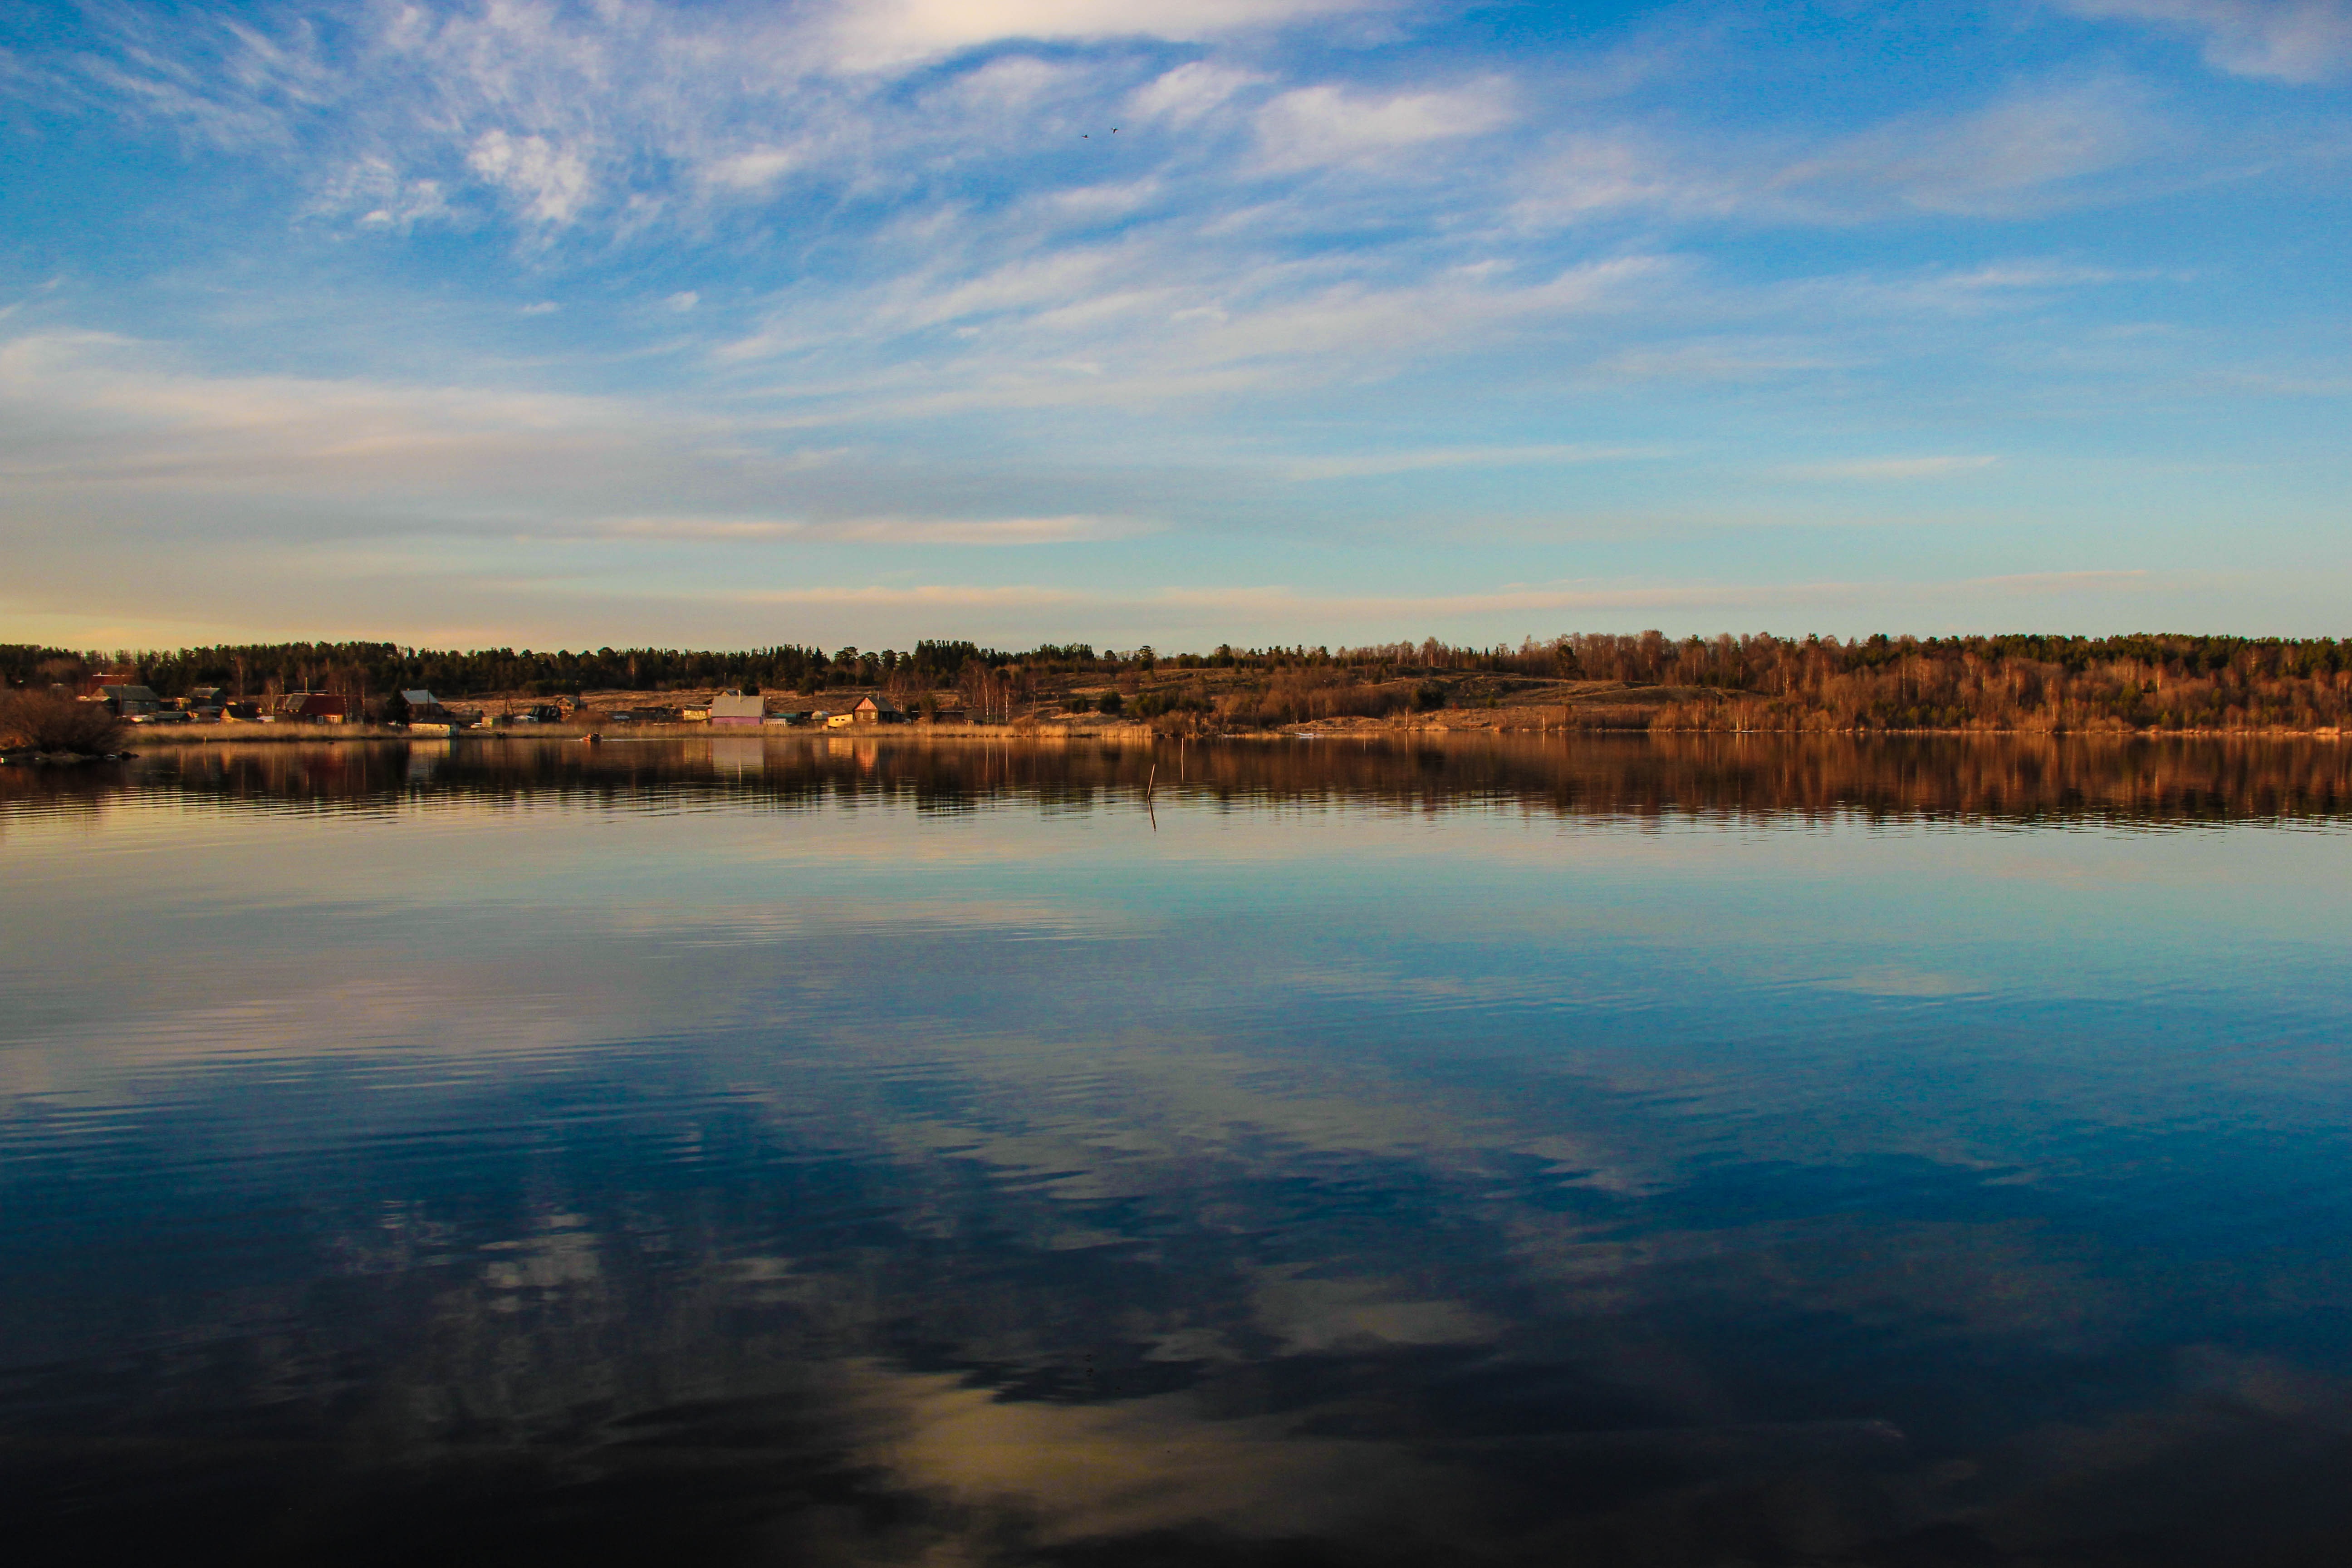
landscape, sea, water, nature, forest, horizon, marsh, mountain, cloud, sky, sunrise, sunset, sunlight, morning, lake, dawn, river, summer, dusk, evening, reflection, reservoir, rocks, wetland, loch, karelia, lake onega, natural environment, atmospheric phenomenon